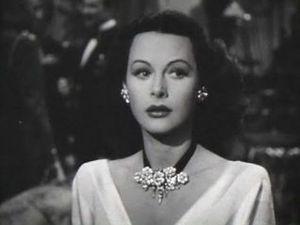
Les Conspirateurs est un film de Jean Negulesco sorti en 1944.
Casablanca est un film américain réalisé par Michael Curtiz, sorti en 1942.